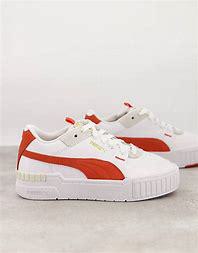
Brand: Puma
Model: Cali Sport